Soviet locomotive class AA20

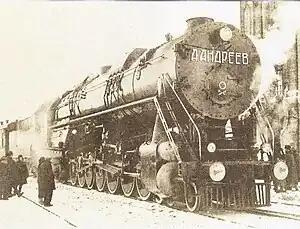
"А. Андреев", the only 4-14-4 locomotive ever built

The SZD Class AA20 was a one-off experimental 4-14-4 steam locomotive constructed in the Soviet Union by Krupp and the Voroshilovgrad Locomotive Factory in 1934 for the Sovetskie Zheleznye Dorogi (SŽD). Two locomotives were set to be built, but due to the construction of the railway's more powerful FD Class, only AA20-1 was built, leaving the second AA20 incomplete.